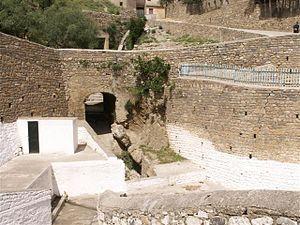
Bordj Zemoura, Algérie
Bordj Zemoura ou Zemoura est une commune algérienne de la wilaya de Bordj Bou Arreridj, située à 30 km nord-est de Bordj-Bou-Arreridj. Elle est surnommée « la ville de la montagne dominante », c'est un site touristique et religieux important.